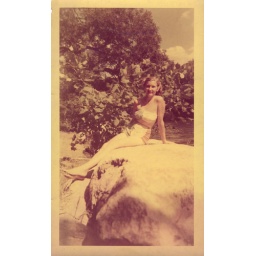
Mama on a rock in Texas in her red, white and green swimsuit. Somewhere near Austin probably.